Dinos Lefkaritis

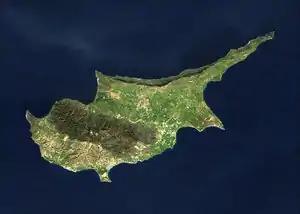
Lefkaritis represented the island of Cyprus during the 2018 Winter Olympics.

On January 22, 2018, Lefkaritis was officially ranked as the best alpine skier by the Cyprus Skiing Federation out of his ski club, Nicosia Ski Club. He was given the Olympic Solidarity Athlete Scholarship to assist him in preparing for the games. Lefkaritis was assigned the head coach of the national team–Milan Matic–to prepare him for his first event. His head-of-mission (manager) is also named Dinos Lefkaritis but the two bare no relation. He reported to the Olympic Record that his alpine skiing inspiration was Austrian skier, Hermann Maier.